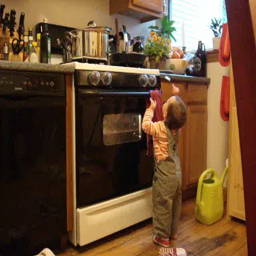
A young child standing in front of a stove top oven with a fork.
The little boy is too close to the stove in the kitchen.
A baby holding a napkin on the oven door
A young boy standing in front of an oven pulling on a red towel.
A young child trying to reach something on the stove.